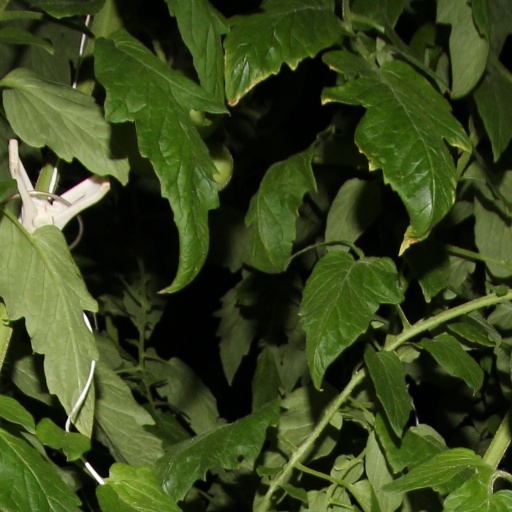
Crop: tomato